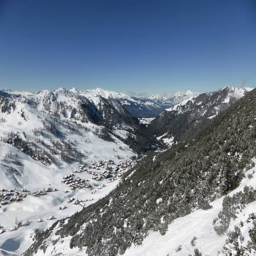
malbun ski resort lichtenstein